Sedentary lifestyle

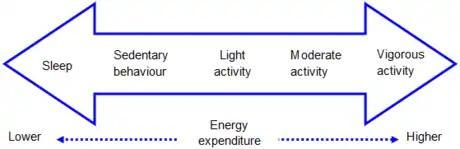
Sedentary behavior enables less energy expenditure than active behavior.

Sedentary behavior is not the same as physical inactivity: sedentary behavior is defined as "any waking behavior characterized by an energy expenditure less than or equal to 1.5 metabolic equivalents (METs), while in a sitting, reclining or lying posture". Spending most waking hours sitting does not necessarily mean that an individual is sedentary, though sitting and lying down most frequently are sedentary behaviors. Esmonde-White defines a sedentary lifestyle as a lifestyle that involves "longer than six hours a day" of sedentary behavior.